Ulrich Lange (politician)

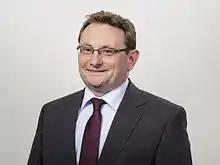
Lange in 2012

Ulrich Lange (born 6 June 1969) is a German lawyer and politician of the Christian Social Union in Bavaria (CSU) who has been serving as a member of the Bundestag from the state of Bavaria since 2009.